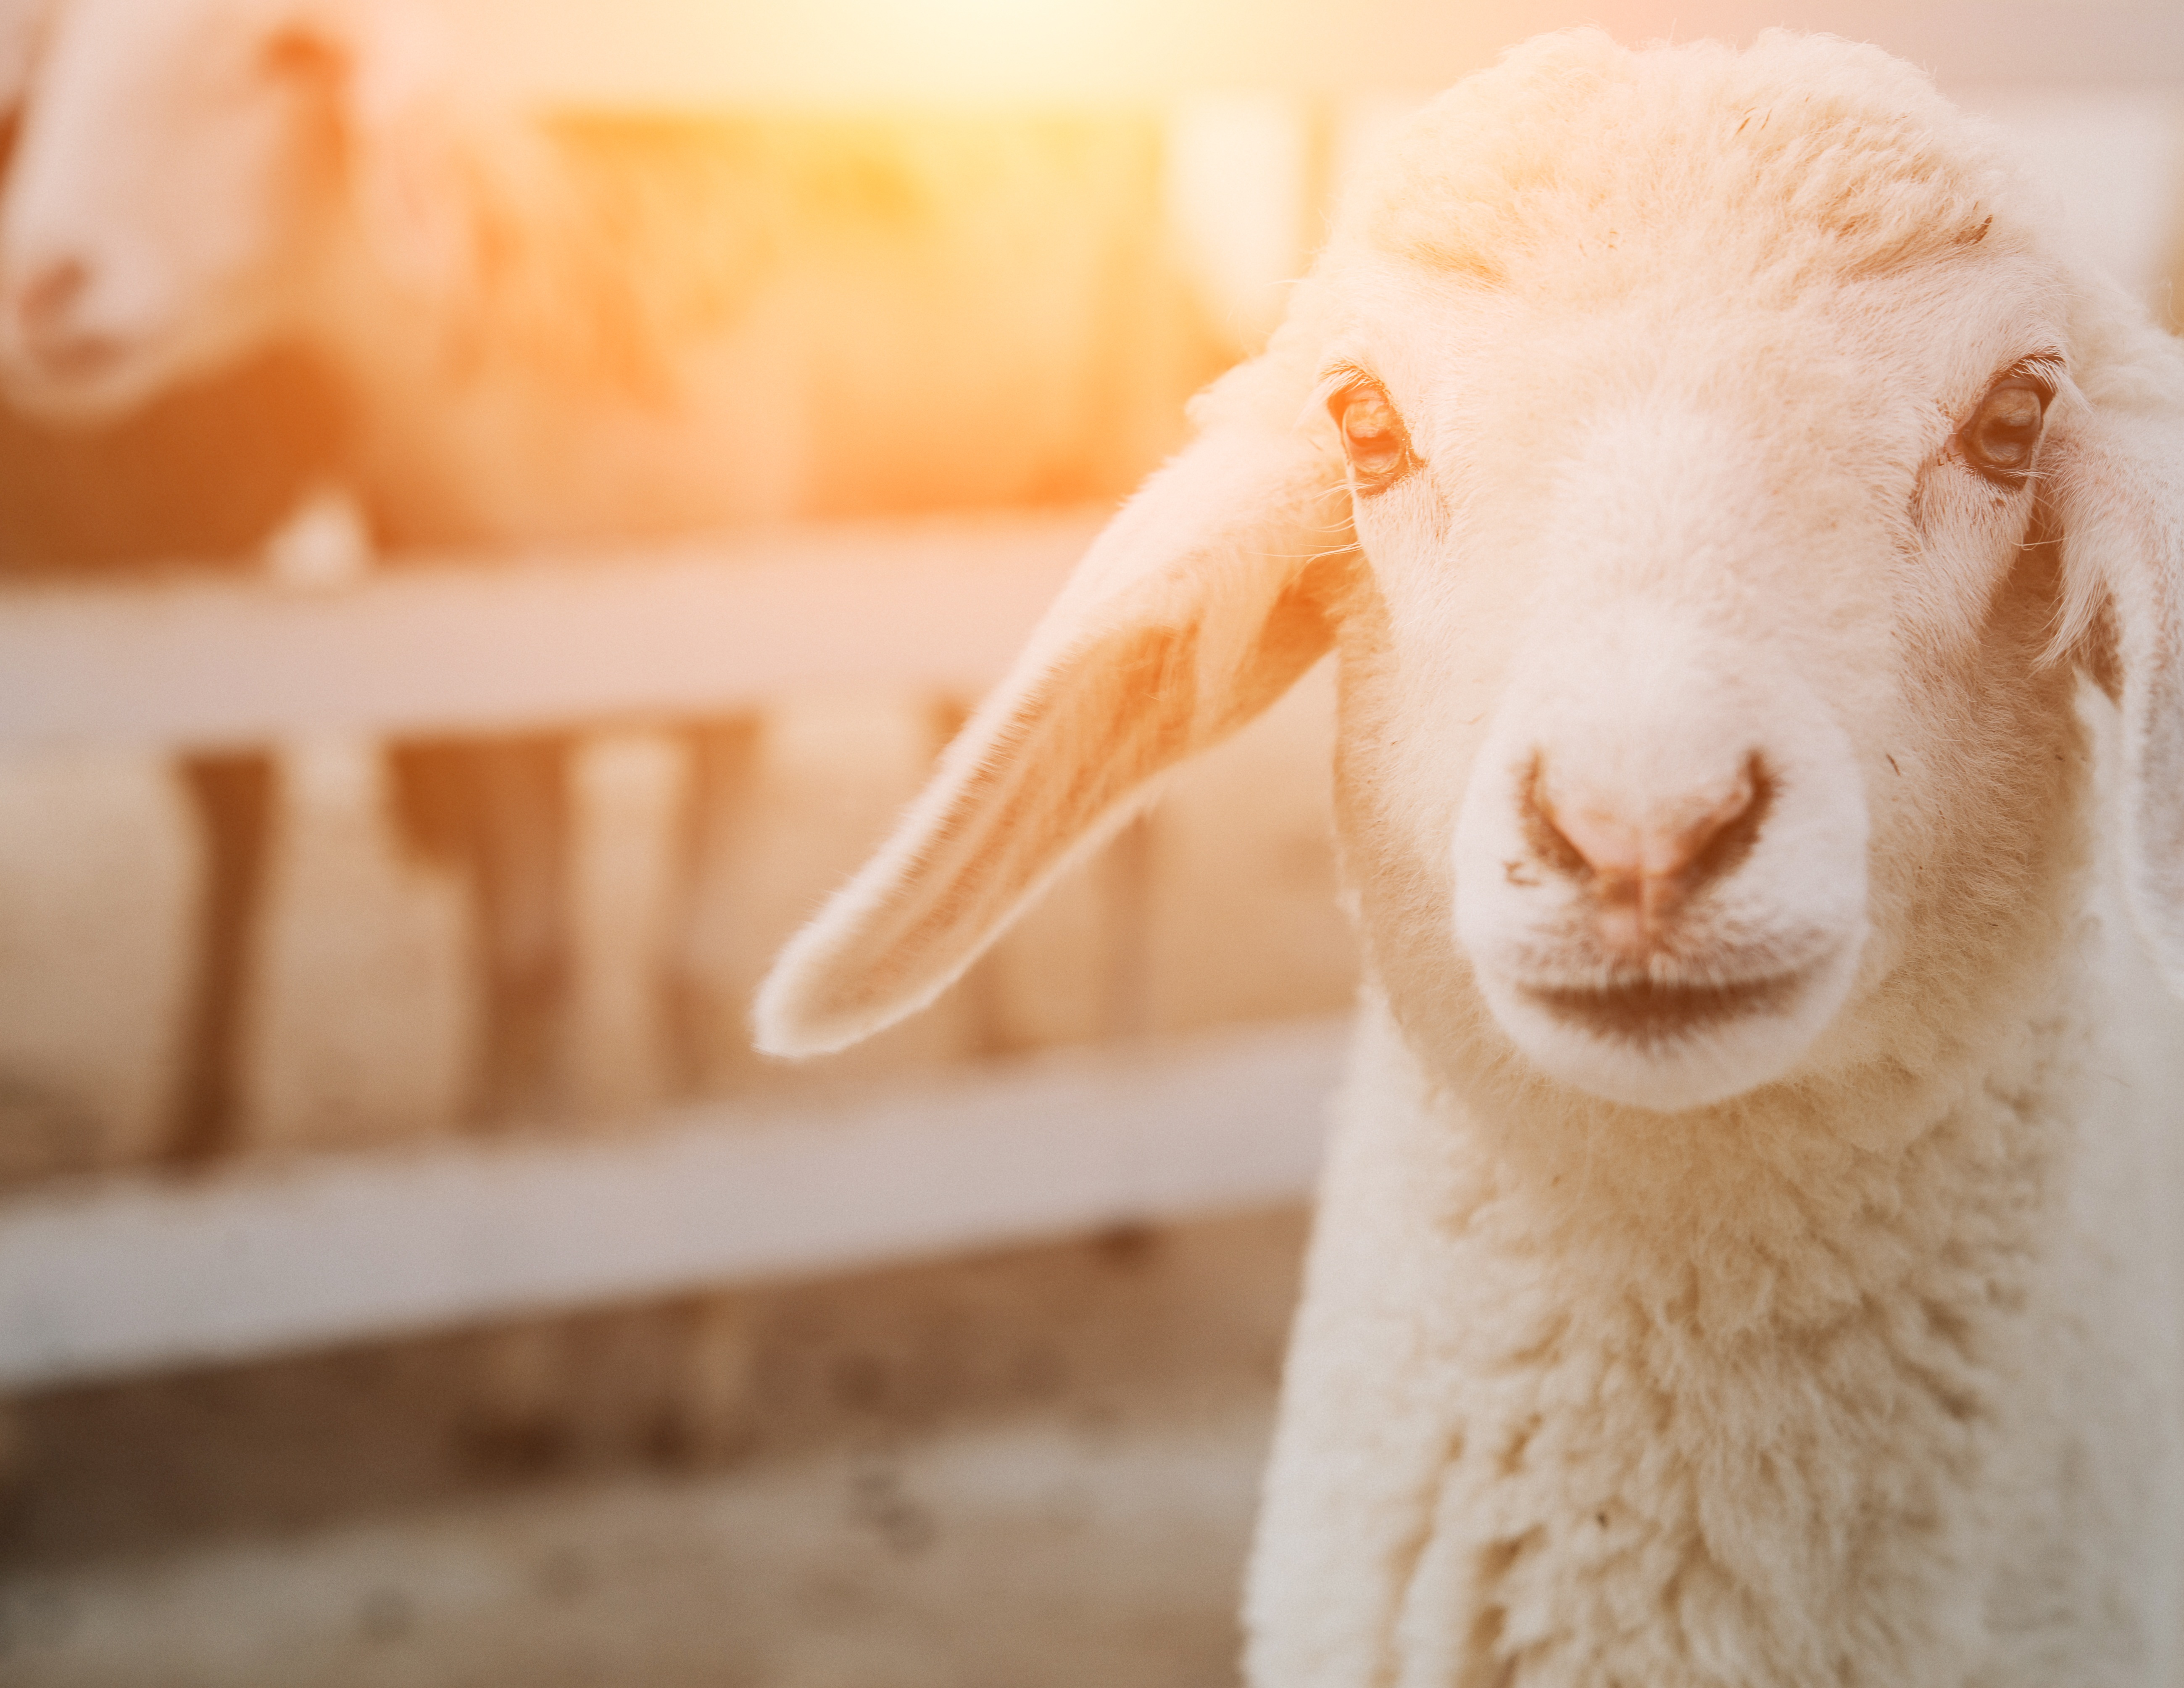
nature, grass, group, sky, white, field, farm, meadow, animal, cute, land, flock, spring, green, farming, pasture, grazing, livestock, sheep, mammal, agriculture, wool, fauna, lamb, close up, sheeps, beautiful, ewe